Mannes School of Music

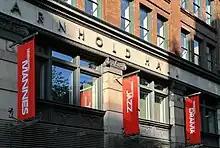
Mannes School of Music (2016)

Originally called The David Mannes Music School, it was founded in 1916 by David Mannes, concertmaster of the New York Symphony Orchestra, and his wife Clara Damrosch, sister of Walter Damrosch, then conductor of that orchestra, and Frank Damrosch. The Damrosch and Mannes families were perhaps the most important music families in America at that time, with David Mannes emerging as one of the first American born violin recitalists to achieve significant status. David Mannes was the director of the Third Street Music School Settlement as well as founder of Colored Music Settlement School, all prior to founding the Mannes School. The school was originally housed on East 70th Street (later occupied by the Dalcroze School).